List of Quds Day demonstrations

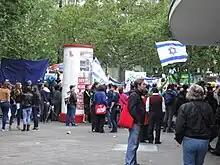
Protesters against the 2011 Quds Day demonstrations in Berlin.

On August 17, 2012, millions of Iranians commemorated al-Quds Day, where they waved Palestinian flags, chanted "Death to Israel and America," and burned Israeli and American flags. Iranian President Mahmoud Ahmadinejad called to destroy Israel, which he termed an "insult to all humanity" and called to remove the "Zionist black stain." Ahmadinejad said that "the Zionist regime is a tool to dominate the Middle East," as well as that world powers are “thirsty for Iranian blood." Ahmadinejad stated that "The Zionist regime and the Zionists are a cancerous tumour. Even if one cell of them is left in one inch of (Palestinian) land, in the future this story (of Israel's existence) will repeat." He further stated that "The nations of the region will soon finish off the usurper Zionists in the Palestinian land. ... A new Middle East will definitely be formed. With the grace of God and help of the nations, in the new Middle East there will be no trace of the Americans and Zionist."